Louis Leygue

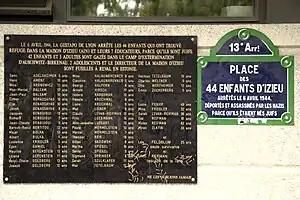
Jewish children who were victims of Gestapo barbarity

1958 saw Leygue execute the works "Minotaure", "Cortège" and "Oiseau-Harpe". The next year saw his copper and bronze work " La Main de Prométhée" and "L’Arbre de la Science" for Saint Die and " Le Grand Cervidé" for Orléans. The École des Arts et Métiers in Paris ordered the huge work "Taureau révulsé" and two studies of a bull, both in bronze. In 1962 he was commissioned to decorate the Paris "Maison de la Radio"'s auditorium and he created "Les Bruissements de la forêt" and "Les Rumeurs de la ville". In 1966 he worked on various furnishings for Rottes church including a painted mural entitled "Les Quatre Cavaliers de l’Apocalypse" and, to celebrate the first heart transplant, the work "Le Don Du Cœur". In 1969 he was elected a member of the Académie des Beaux-Arts, and created a fountain for the Balance district in Avignon and the work "L’Envol" for Dijon. In 1971 he worked on a large fountain in Aquitaine and another called "Les Corolles du jour" in Paris' "La Defense" area. Leygue was also an accomplished medallist and produced several medallions for the French mint. In 1982 he was commissioned to create "Soleil" for Langres. In 1985 he donated a number of his works to the Musée de Vendôme and the Musée de Naviel was established. The work "Le Phare Englouti" was executed in 1987., "Le Pêcheur au carrelet" and a sculpture for the Lycée Lisbonne and in 1951 he created the work "Prisonnier Politique inconnu".